Shroud of Turin

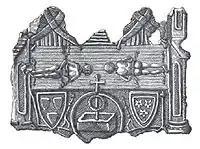
Pilgrimage badge of Lirey depicting the Shroud and dating between 1355 and 1410

There are no definite historical records concerning the particular shroud currently at Turin Cathedral prior to the 14th century. A burial cloth, which some historians maintain was the Shroud, was owned by the Byzantine emperors but disappeared during the Sack of Constantinople in 1204. Although there are numerous reports of Jesus's burial shroud, or an image of his head, of unknown origin, being venerated in various locations before the 14th century, there is no historical evidence that these refer to the shroud currently in Turin.